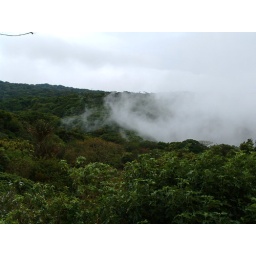
cloud rolling over the mountain